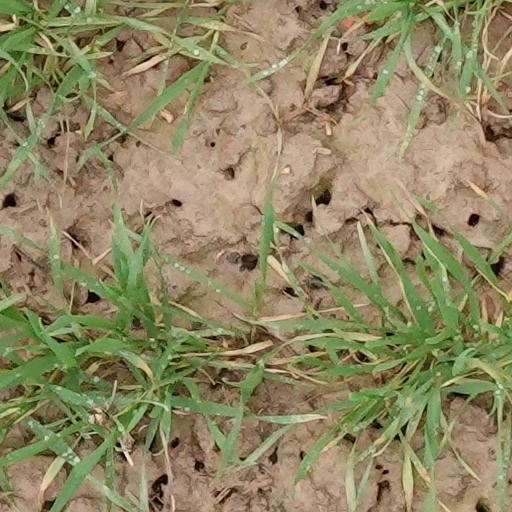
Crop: wheat